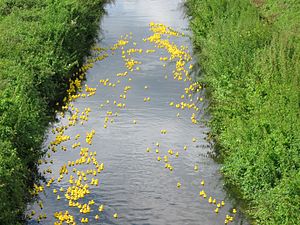
Badeand
Badeands derby.
En badeand eller gummiand er et stykke legetøj, som ligner en ælling, fremstillet af gummi eller gummilignende materialer. Normalt er badeanden lavet så den kan flyde og er beregnet til at lege med i badekaret.